History of the Jews in Abkhazia

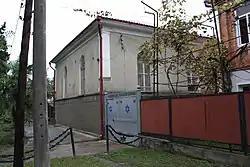
Synagogue in Sukhumi.

The history of the Jews in Abkhazia dates back to the early 19th century. The Jewish population of Abkhazia consisted of Ashkenazi, Georgian and other Jews. It grew after the incorporation of Abkhazia into the Russian Empire in the middle of the 19th century. Most of the Jews left or were evacuated from Abkhazia as a result of the Georgian-Abkhazian conflict of 1992–1993.